Blackfin

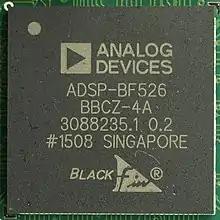
mounted Blackfin BF526 in an Agilent oscilloscope

What is regarded as the Blackfin "core" is contextually dependent. For some applications, the DSP features are central. Blackfin has two 16-bit hardware MACs, two 40-bit ALUs and accumulators, a 40-bit barrel shifter, and four 8-bit video ALUs; Blackfin+ processors add a 32-bit MAC and 72-bit accumulator. This allows the processor to execute up to three instructions per clock cycle, depending on the level of optimization performed by the compiler or programmer. Two nested zero-overhead loops and four circular buffer DAGs (data address generators) are designed to assist in writing efficient code requiring fewer instructions. Other applications use the RISC features, which include memory protection, different operating modes (user, kernel), single-cycle opcodes, data and instruction caches, and instructions for bit test, byte, word, or integer accesses and a variety of on-chip peripherals.